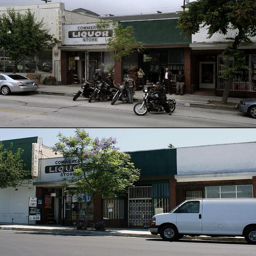
sons stands as main street in the city .